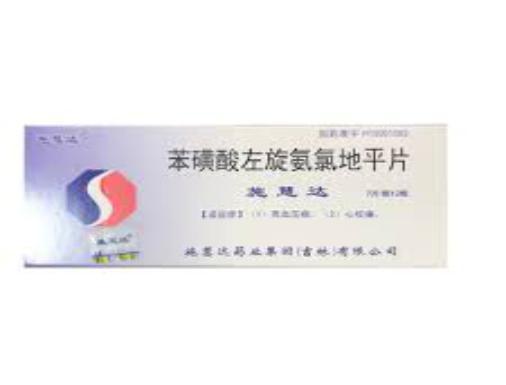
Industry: Medical